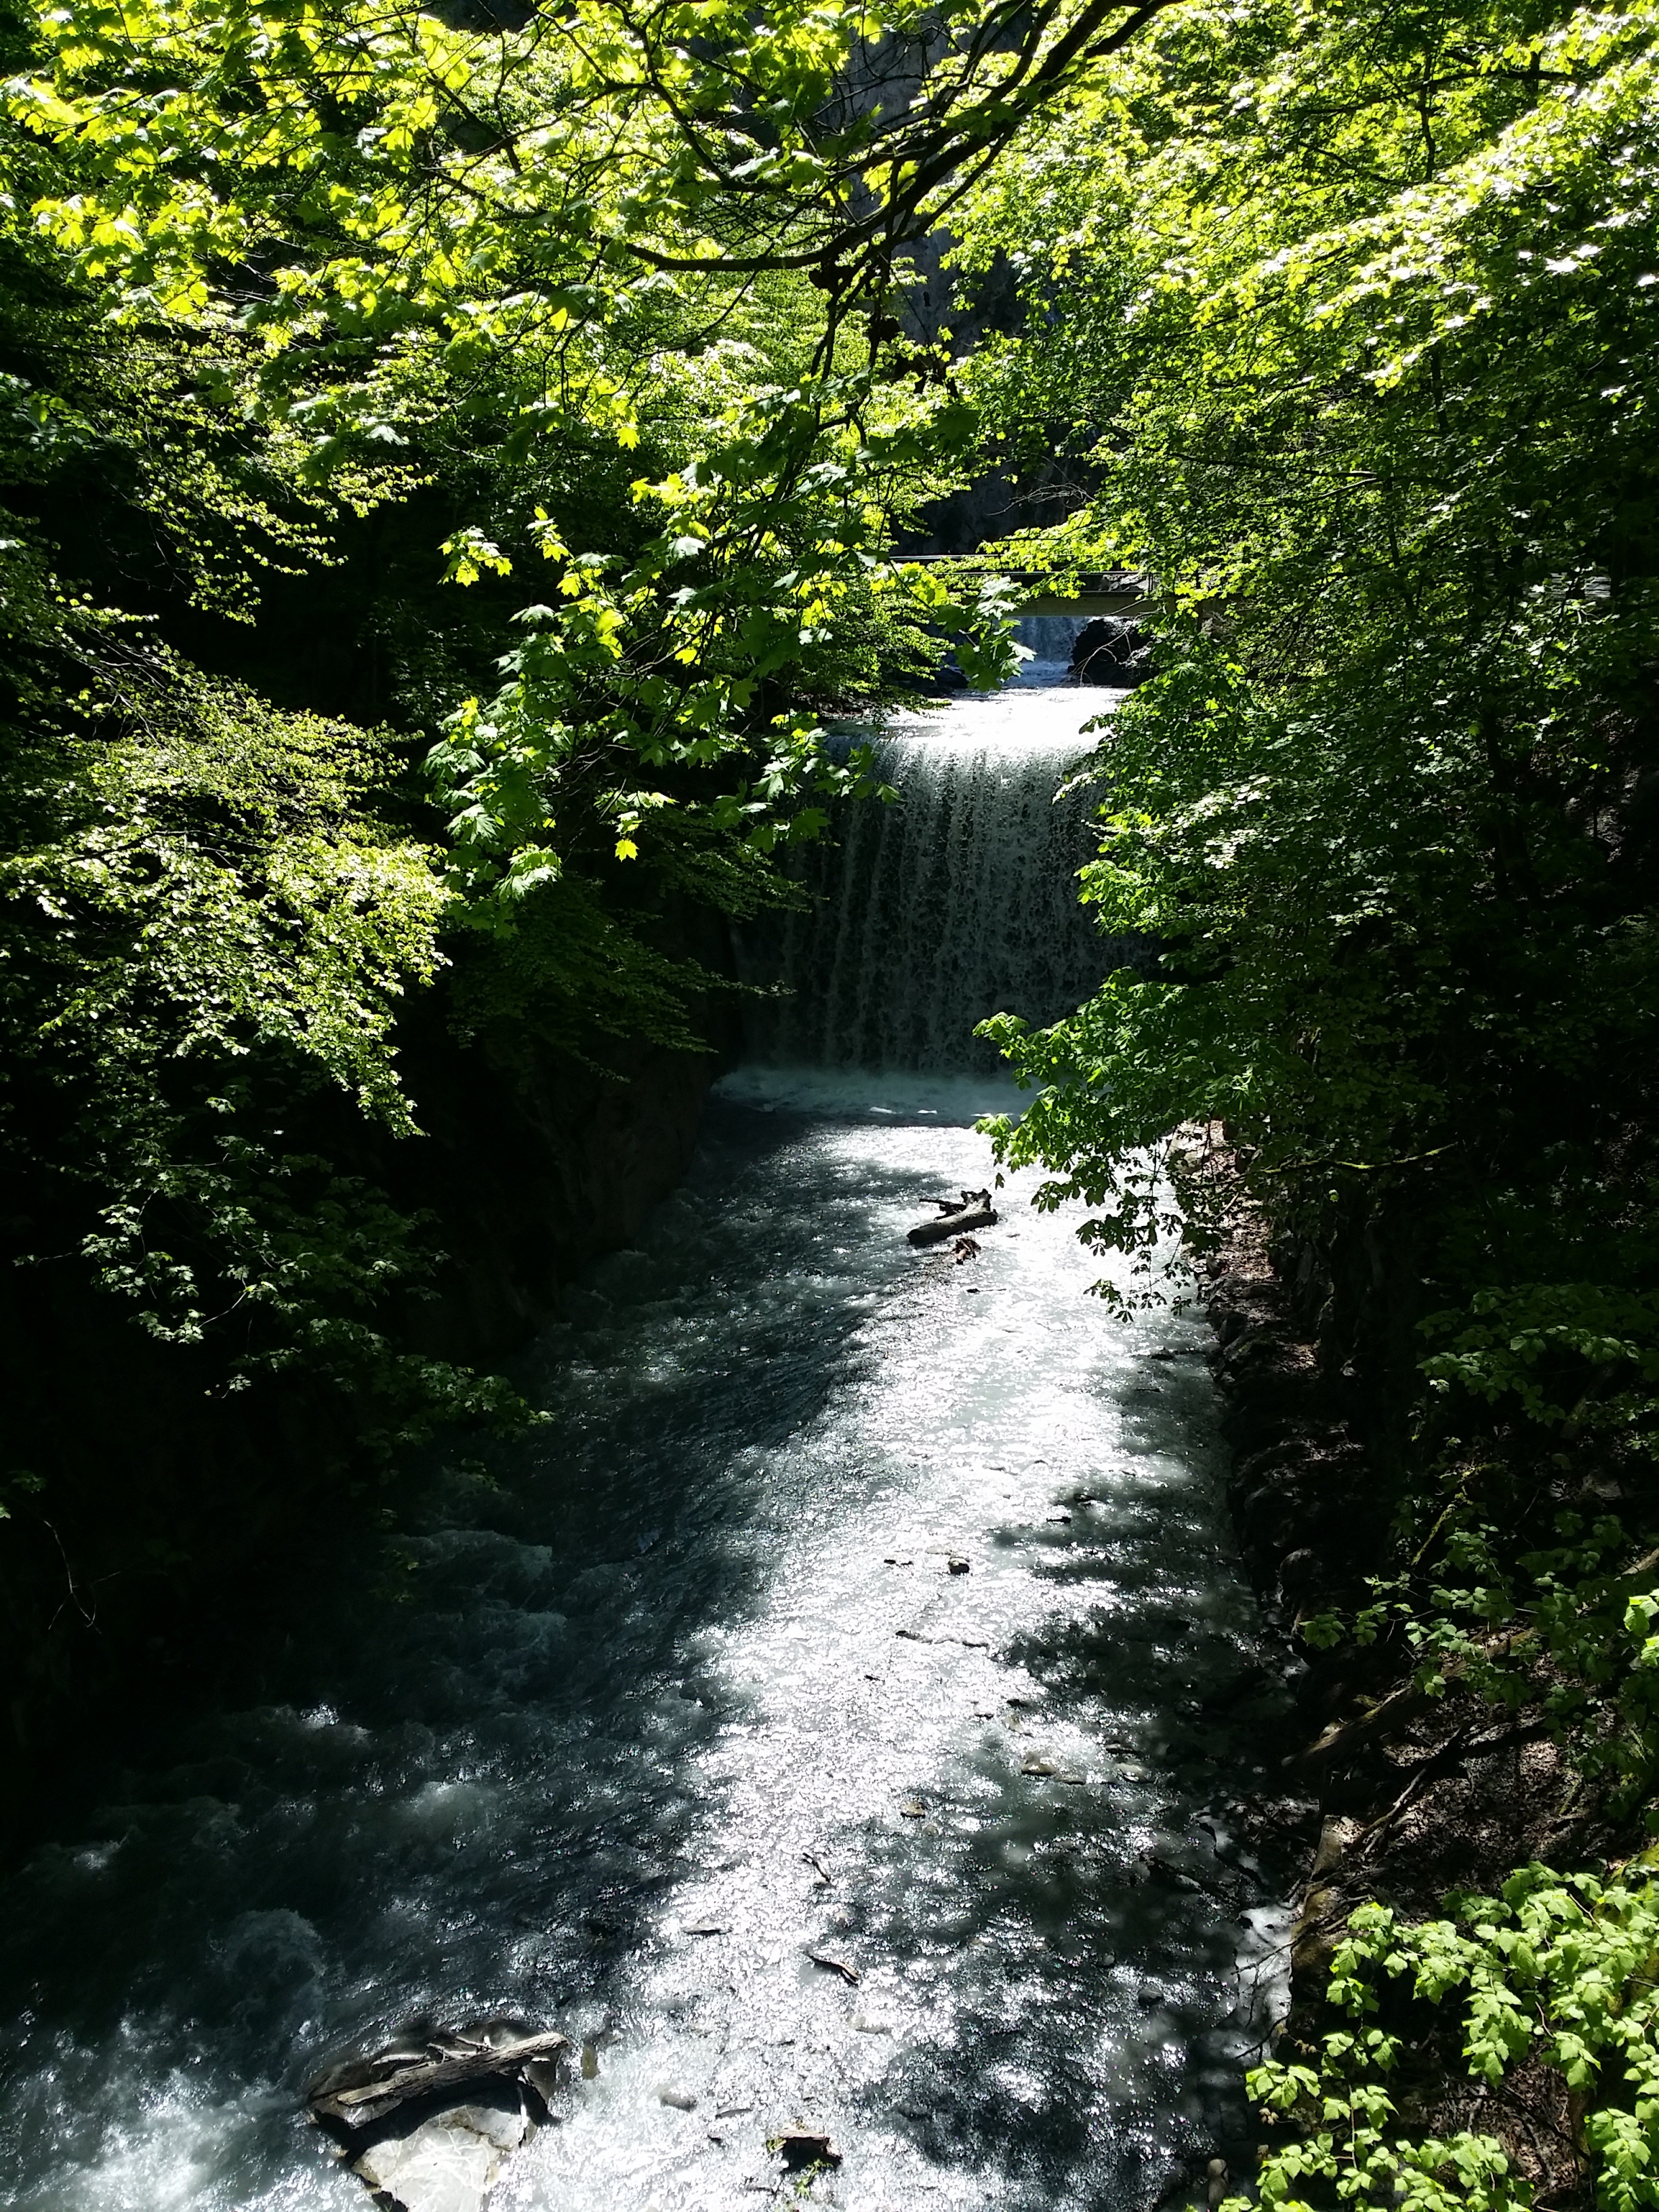
landscape, tree, water, nature, forest, waterfall, creek, trail, sunlight, leaf, river, stream, green, jungle, autumn, body of water, rainforest, ravine, waterfalls, switzerland, woodland, bach, habitat, waters, water feature, watercourse, landscape water, small waterfall, state park